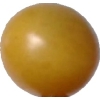
Label: tomato_cherry_yellow